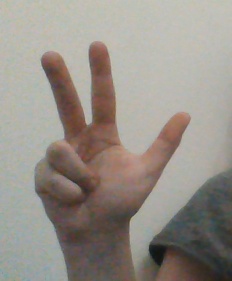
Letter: al